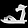
Label: Sandal